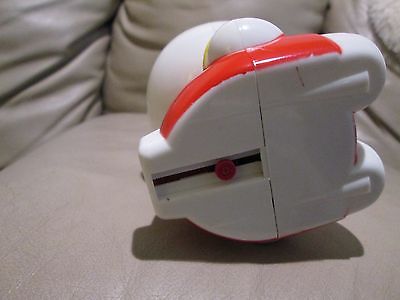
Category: lamp